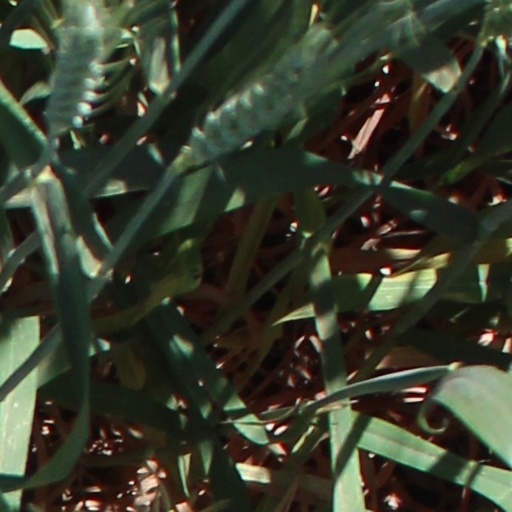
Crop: wheat